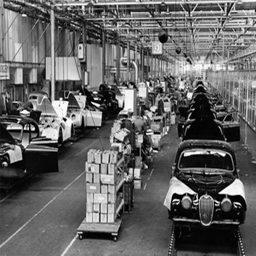
inside the factory in years gone by .